Domenico Cachia

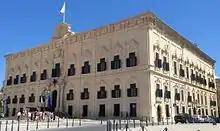
Auberge de Castille, whose construction was overseen by Cachia

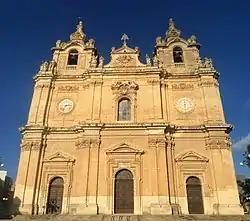
St Helen's Basilica, which is attributed to Cachia

Domenico Cachia (–1761) was a Maltese "capomastro" (master builder) who was involved in the construction of several notable buildings, including Auberge de Castille in Valletta and St Helen's Basilica in Birkirkara. It is not certain if he was the same person as Gio Domenico Cachia, an architect who was the father of Antonio Cachia.